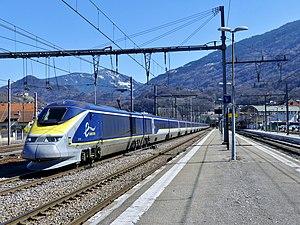
Vue d'un TGV Eurostar assurant le service d'hiver n°9095 de Bourg-Saint-Maurice (dans les Alpes) à Londres, en stationnement en gare d'Albertville en Savoie.